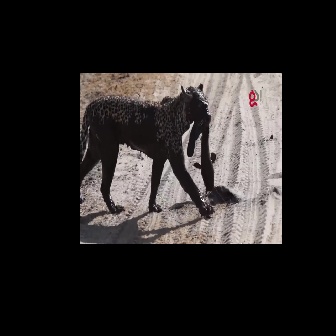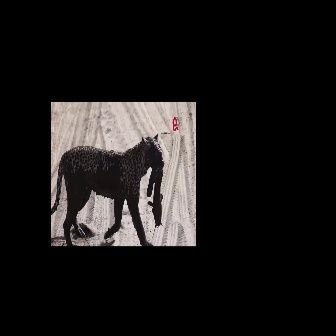
  Please identify the target specified by the bounding box [80,82,214,217] in the first image and locate it in the second image. Return the coordinates in [x_min,y_min,x_max,y_max] format.
Answer: [51,133,164,246]